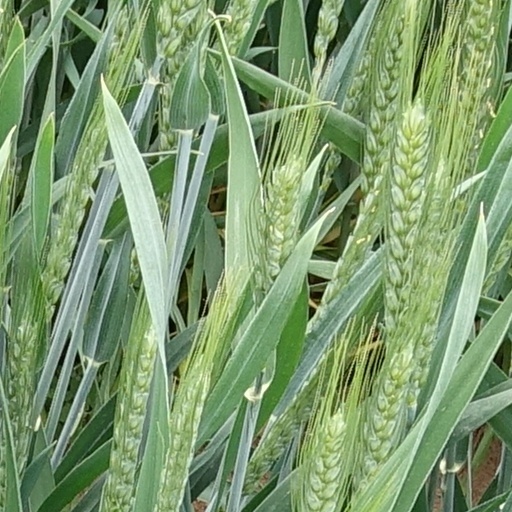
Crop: wheat